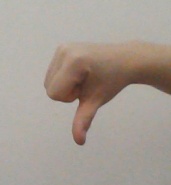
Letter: waw